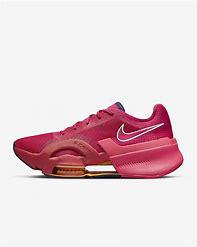
Brand: Nike
Model: Air Zoom Superrep